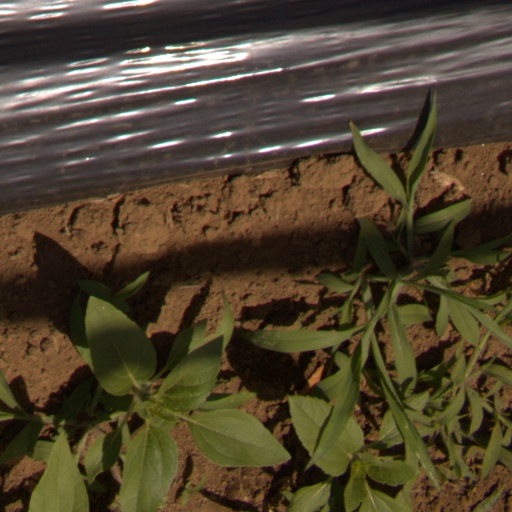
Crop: Jerusalem artichoke